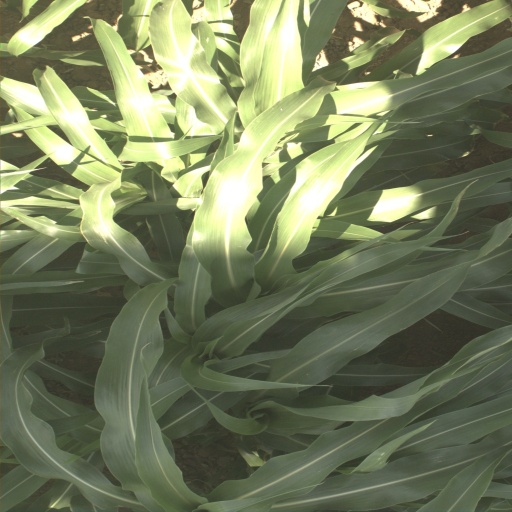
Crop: sorghum